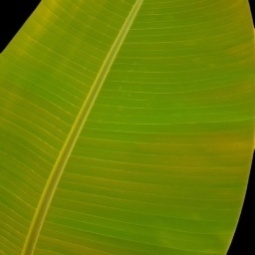
Label: Healthy